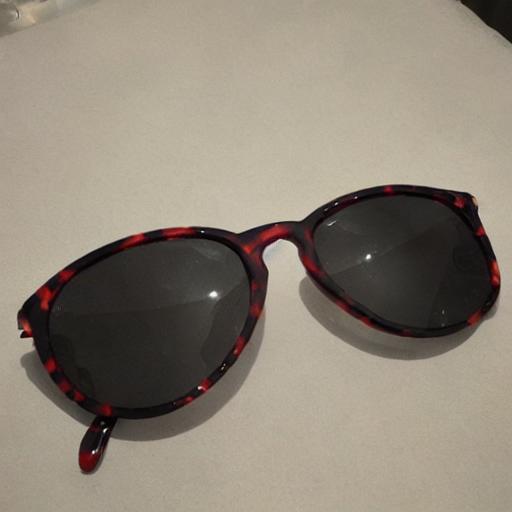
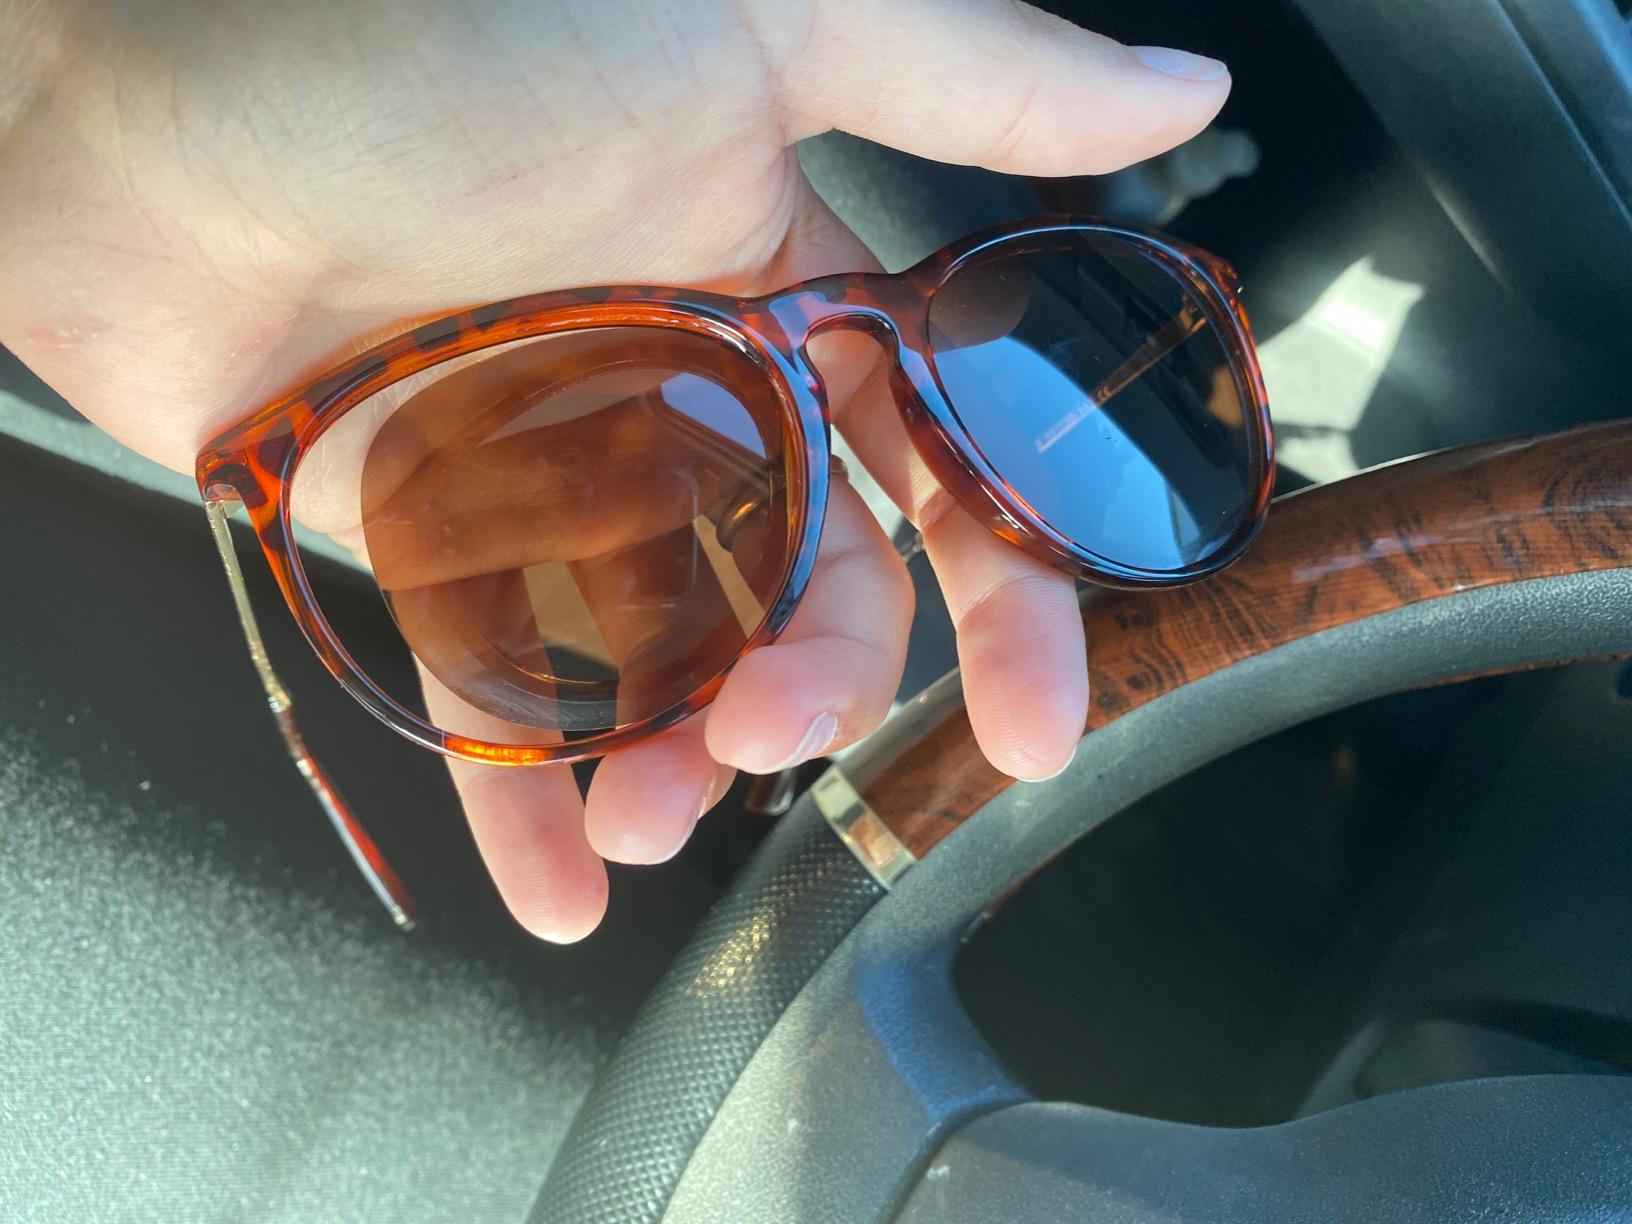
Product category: accessories_sunglasses
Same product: no